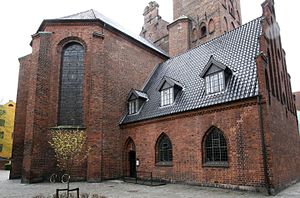
Helligåndskirken (København) / Kirkebygningen
Helligåndskirken er en kirke midt i København, ved Amagertorv, som er en del af Strøget. Kirkens adresse er Niels Hemmingsens Gade, opkaldt efter en navnkundig teolog, som var præst ved kirken 1547-53. I forbindelse med kirken ligger Helligåndshuset og Helligaandskirkens Børnehave.